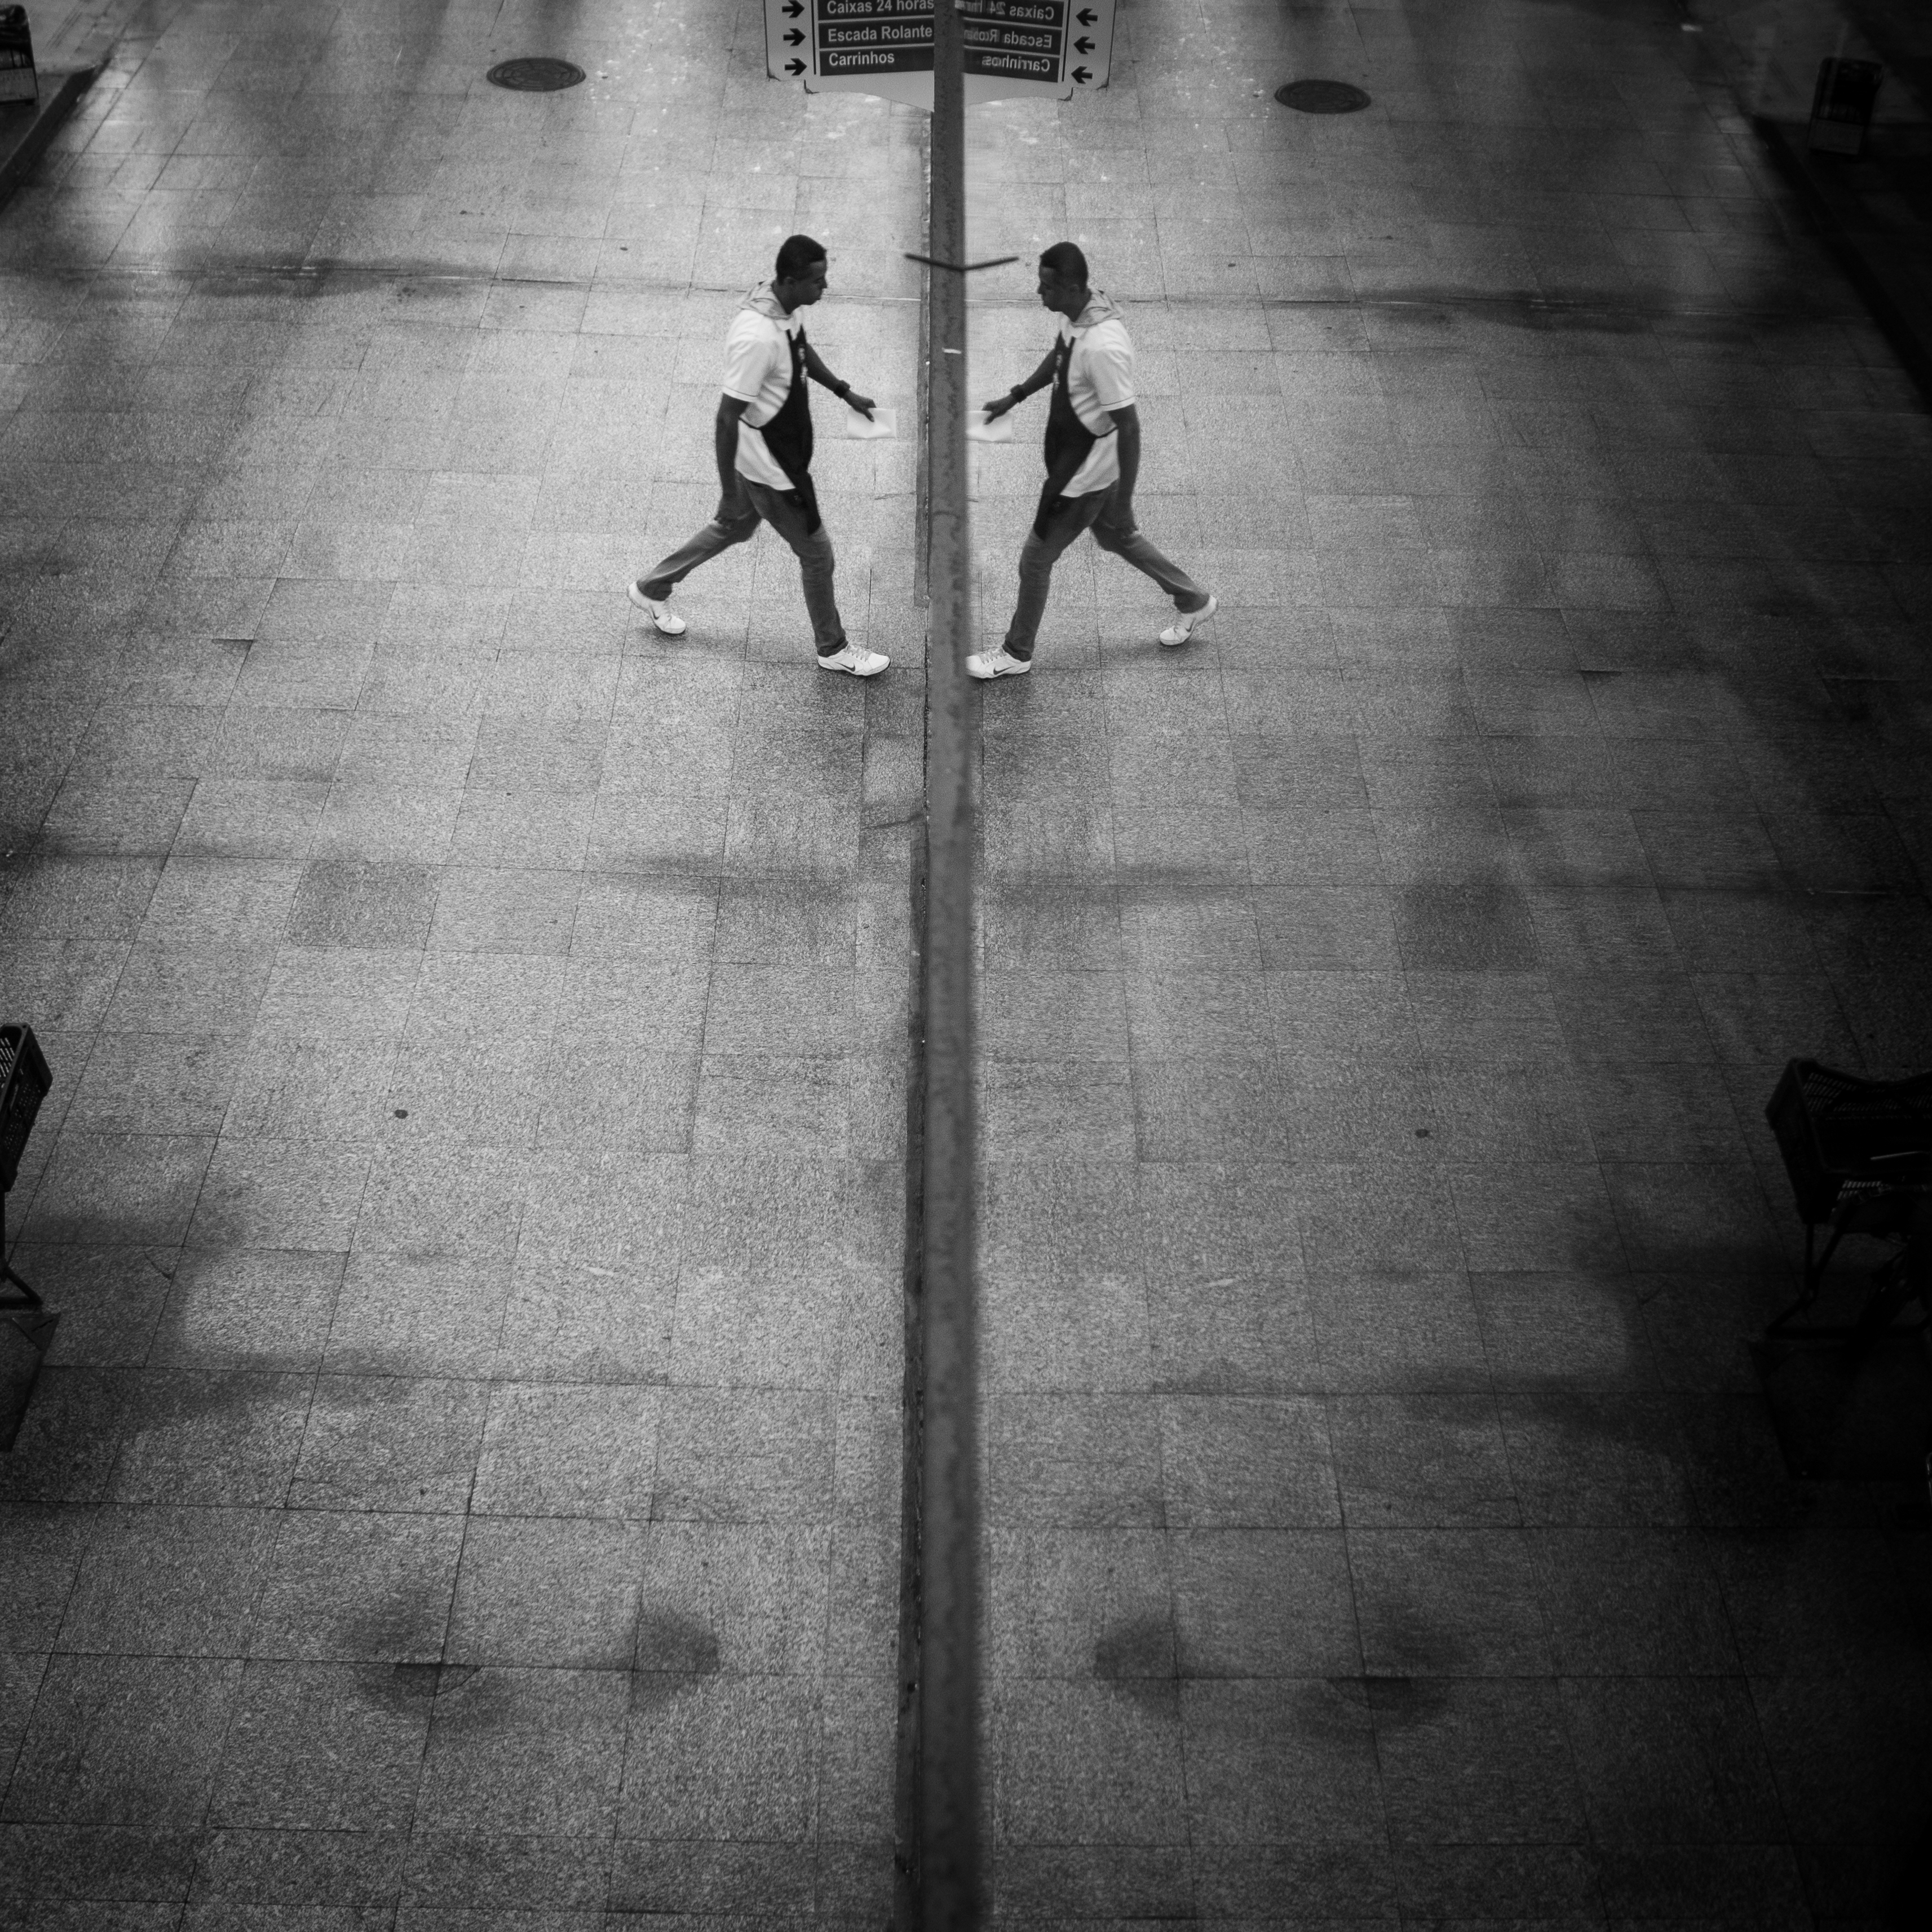
light, black and white, white, street, photography, line, color, shadow, darkness, black, monochrome, streetphotography, flickr, thomas, olympus, photograph, snapshot, omd, image, fuji, shape, leica, monochrom, leuthard, hcb, thomasleuthard, monochrome photography, human positions